Vickers Vanguard

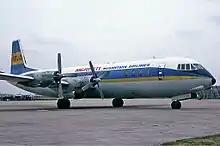
A Merpati Nusantara Vickers Vanguard 953 in 1977

In 1966, Air Canada removed all the seats from one of its aircraft and refitted for pure cargo work, in which role it could carry of freight. Known by the airline as the "Cargoliner", it was the only such conversion, but survived to be the last Canadian Vanguard to be retired in December 1972.